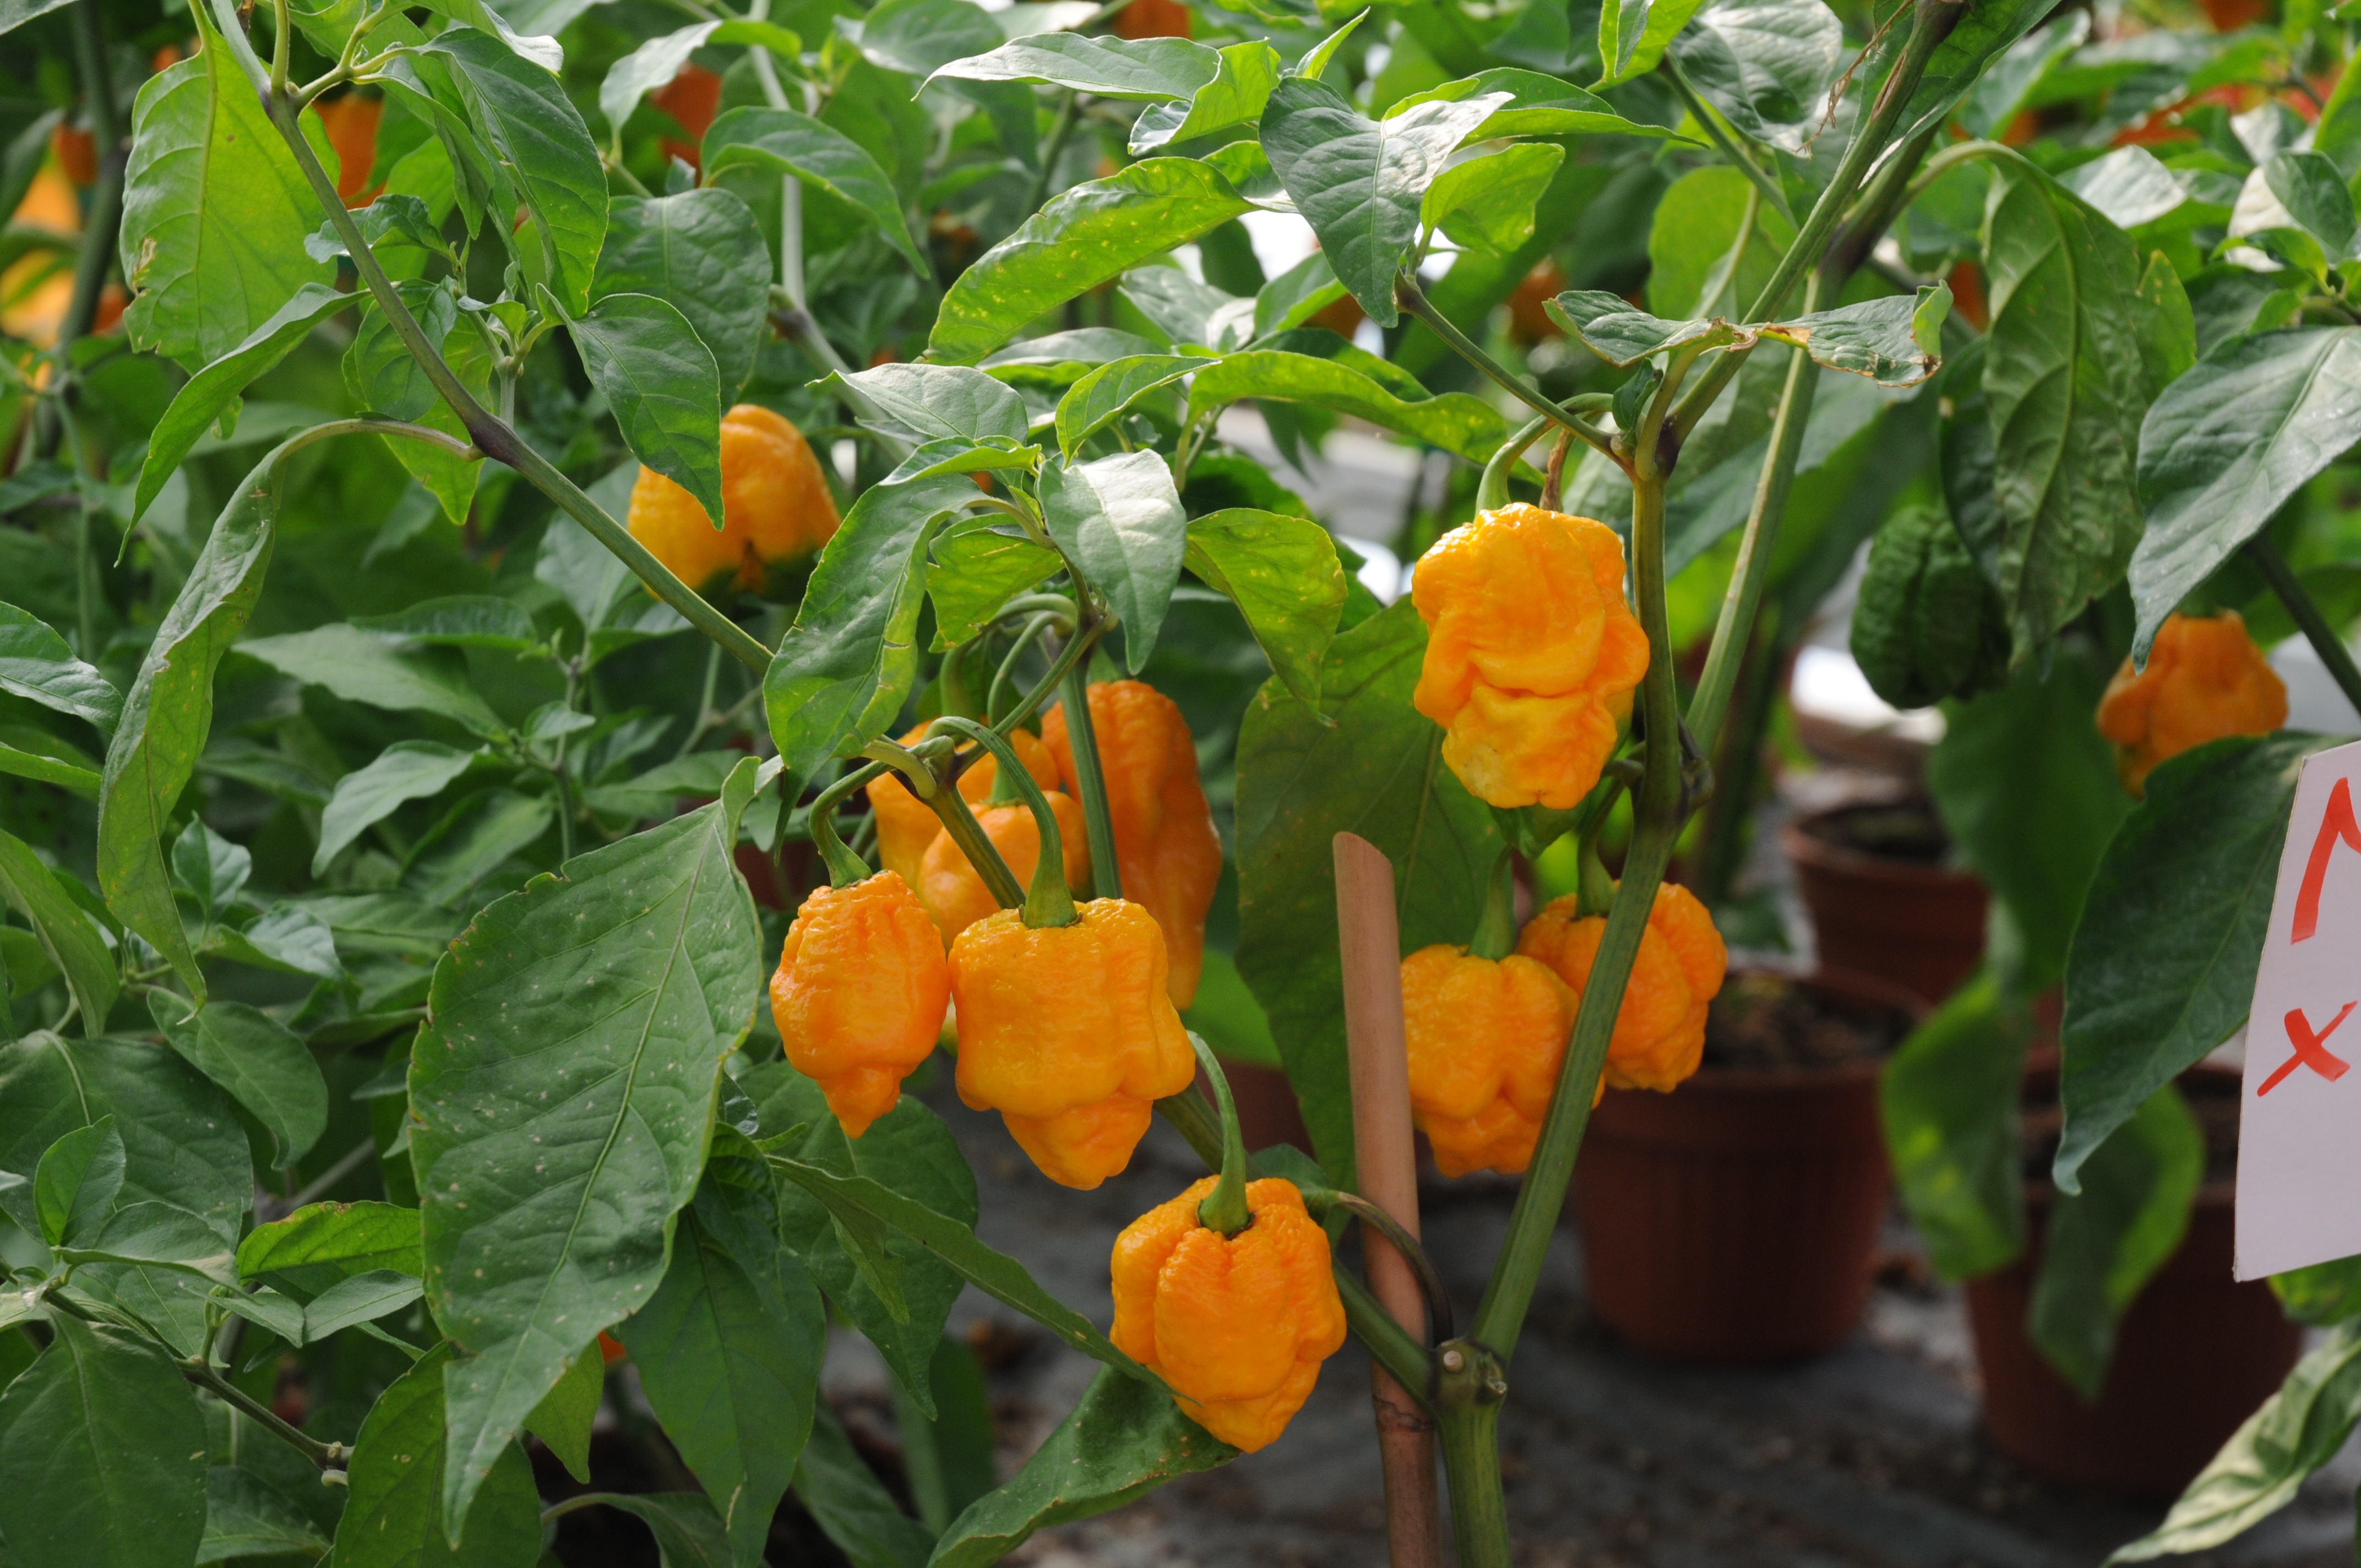
plant, fruit, flower, food, produce, vegetable, peppers, marco, serra, citrus, flowering plant, chili pepper, bitter orange, chilli peppers, cayenne pepper, land plant, bird's eye chili, bell peppers and chili peppers, habanero chili